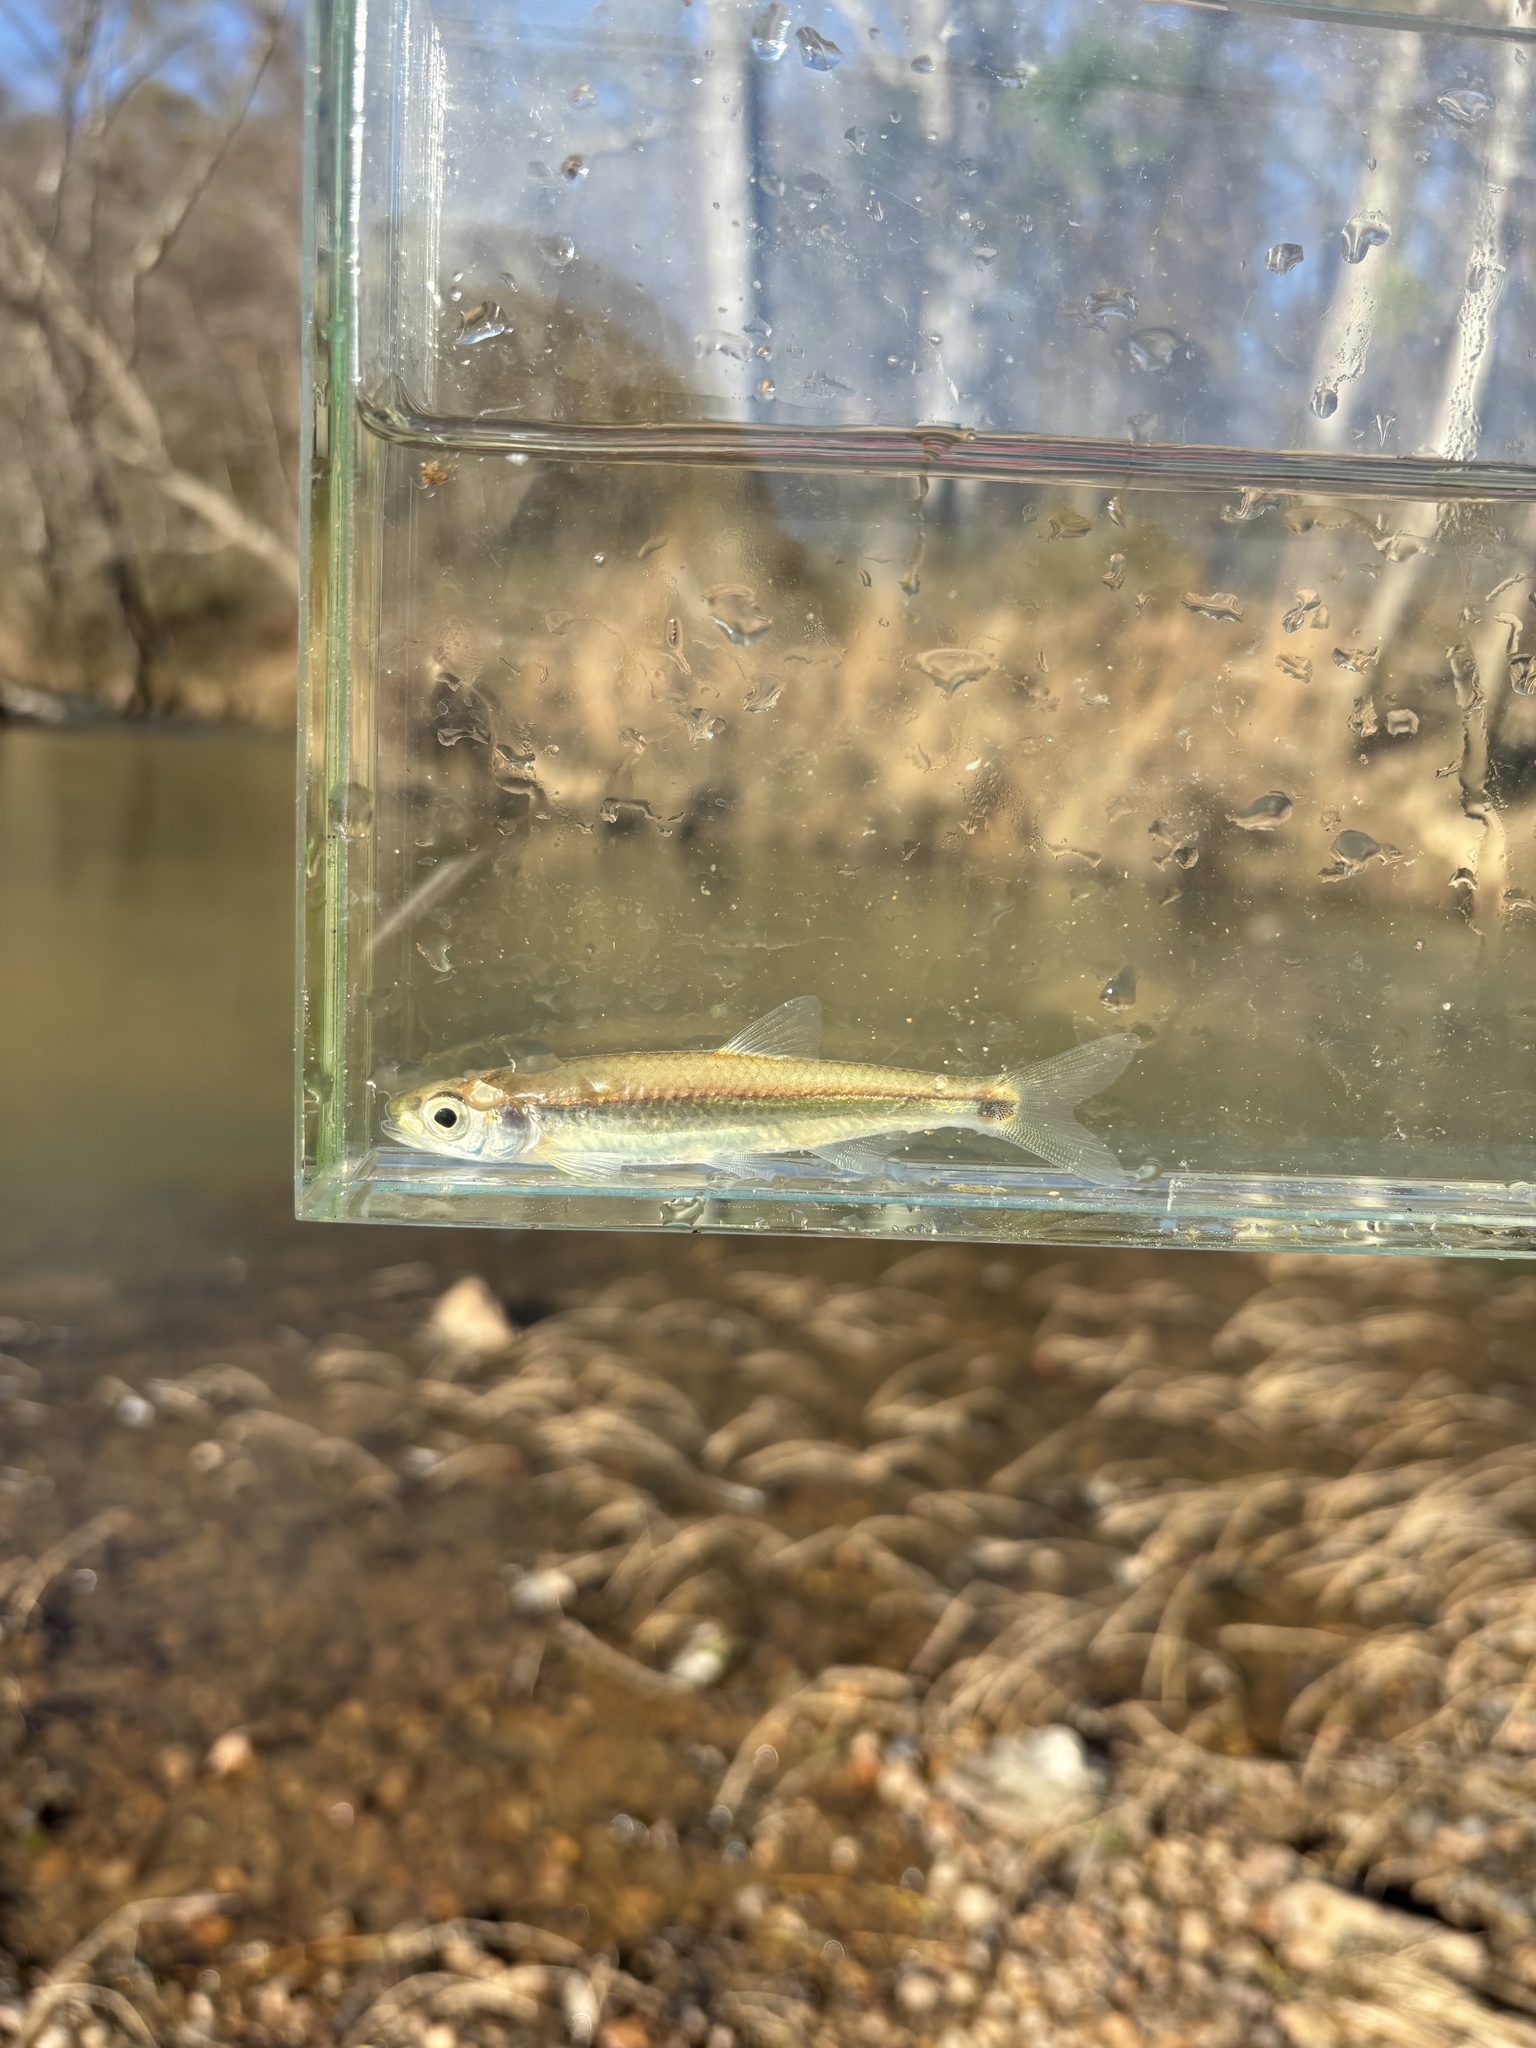
fish (species not among the labelled classes)